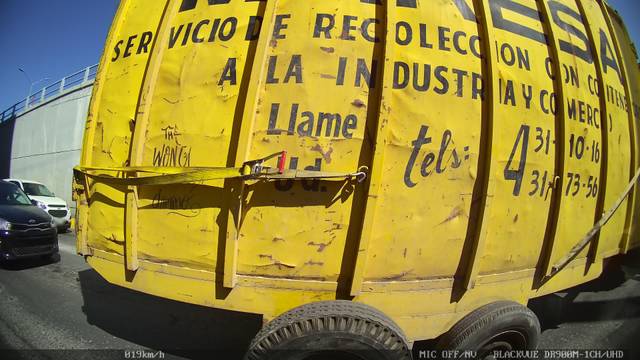
Region: Mexico
Coordinates: 25.447, -100.99